Kentucky State Fair

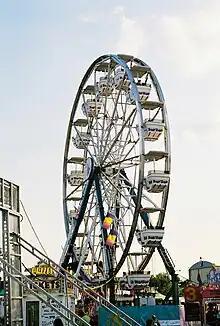
Ferris wheel on the midway of the Kentucky State Fair

The Kentucky State Fair is the official state fair of Kentucky which takes place at the Kentucky Exposition Center in Louisville. More than 600,000 fairgoers fill the of indoor and outdoor exhibits; activities include sampling a wide variety of food and riding several roller coasters during the 11-day event. The Kentucky State Fair includes competitions in crafts such as quilt-making, homebrew beers, and home-made pastries, as well as fine arts and agricultural competitions. Exhibitor spaces are available and are popular with area and regional businesses.